Pinechas (parashah)

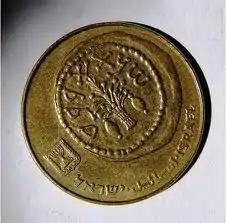
Coin from the 2nd Century Bar Kokhba revolt with Lulav and Etrogs

Resh Lakish taught that great is repentance, for because of it, Heaven accounts premeditated sins as errors, as Hosea 14:2 says, "Return, O Israel, to the Lord, your God, for you have stumbled in your iniquity." "Iniquity" refers to premeditated sins, and yet Hosea calls them "stumbling," implying that Heaven considers those who repent of intentional sins as if they acted accidentally. But the Gemara said that that is not all, for Resh Lakish also said that repentance is so great that with it, Heaven accounts premeditated sins as though they were merits, as Ezekiel 33:19 says, "And when the wicked turns from his wickedness, and does that which is lawful and right, he shall live thereby." The Gemara reconciled the two positions, clarifying that in the sight of Heaven, repentance derived from love transforms intentional sins to merits, while repentance out of fear transforms intentional sins to unwitting transgressions.